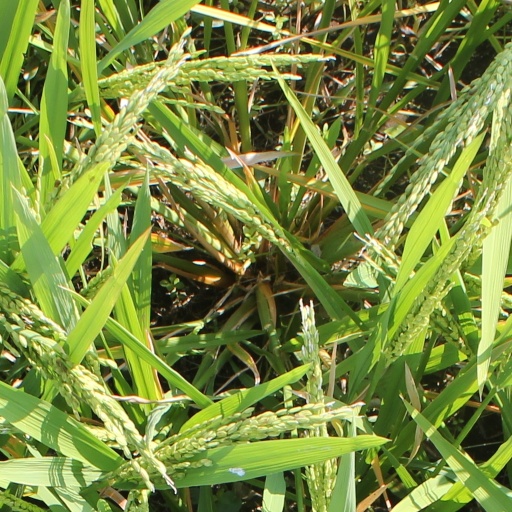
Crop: rice